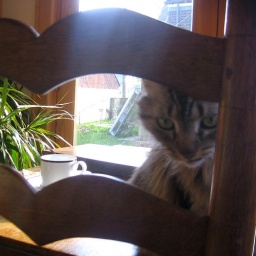
the cat at the house my friend Claire stayed at for a month in Detroit, in the beautiful dining room